Samson and Delilah (Rubens)

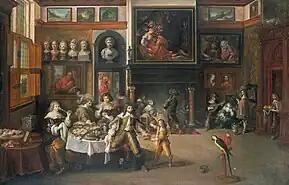

Jacob Matham, a Haarlem printmaker, used the Cincinnati oil sketch of "Samson and Delilah" as a modello for an engraving he made c. 1613. The engraving is a reverse image of "Samson and Delilah".